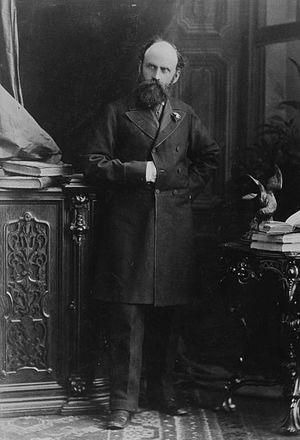
Photographie: J. McShane, Montréal, QC, 1880, par Notman &amp
James McShane est un politicien et homme d'affaires montréalais. Il a été maire de Montréal de 1891 à 1893.
Montréal nᵒ 6 est une ancienne circonscription électorale provinciale du Québec située sur l'île de Montréal.